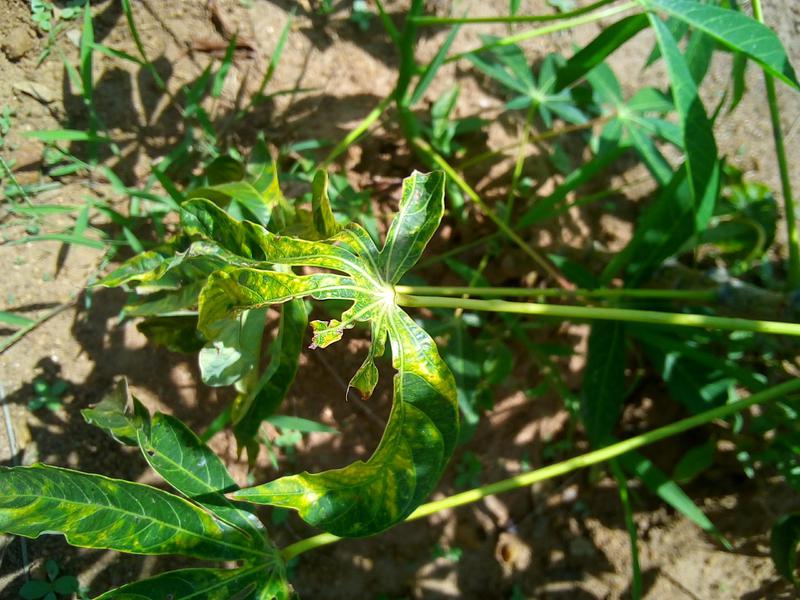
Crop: cassava
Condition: green_mottle